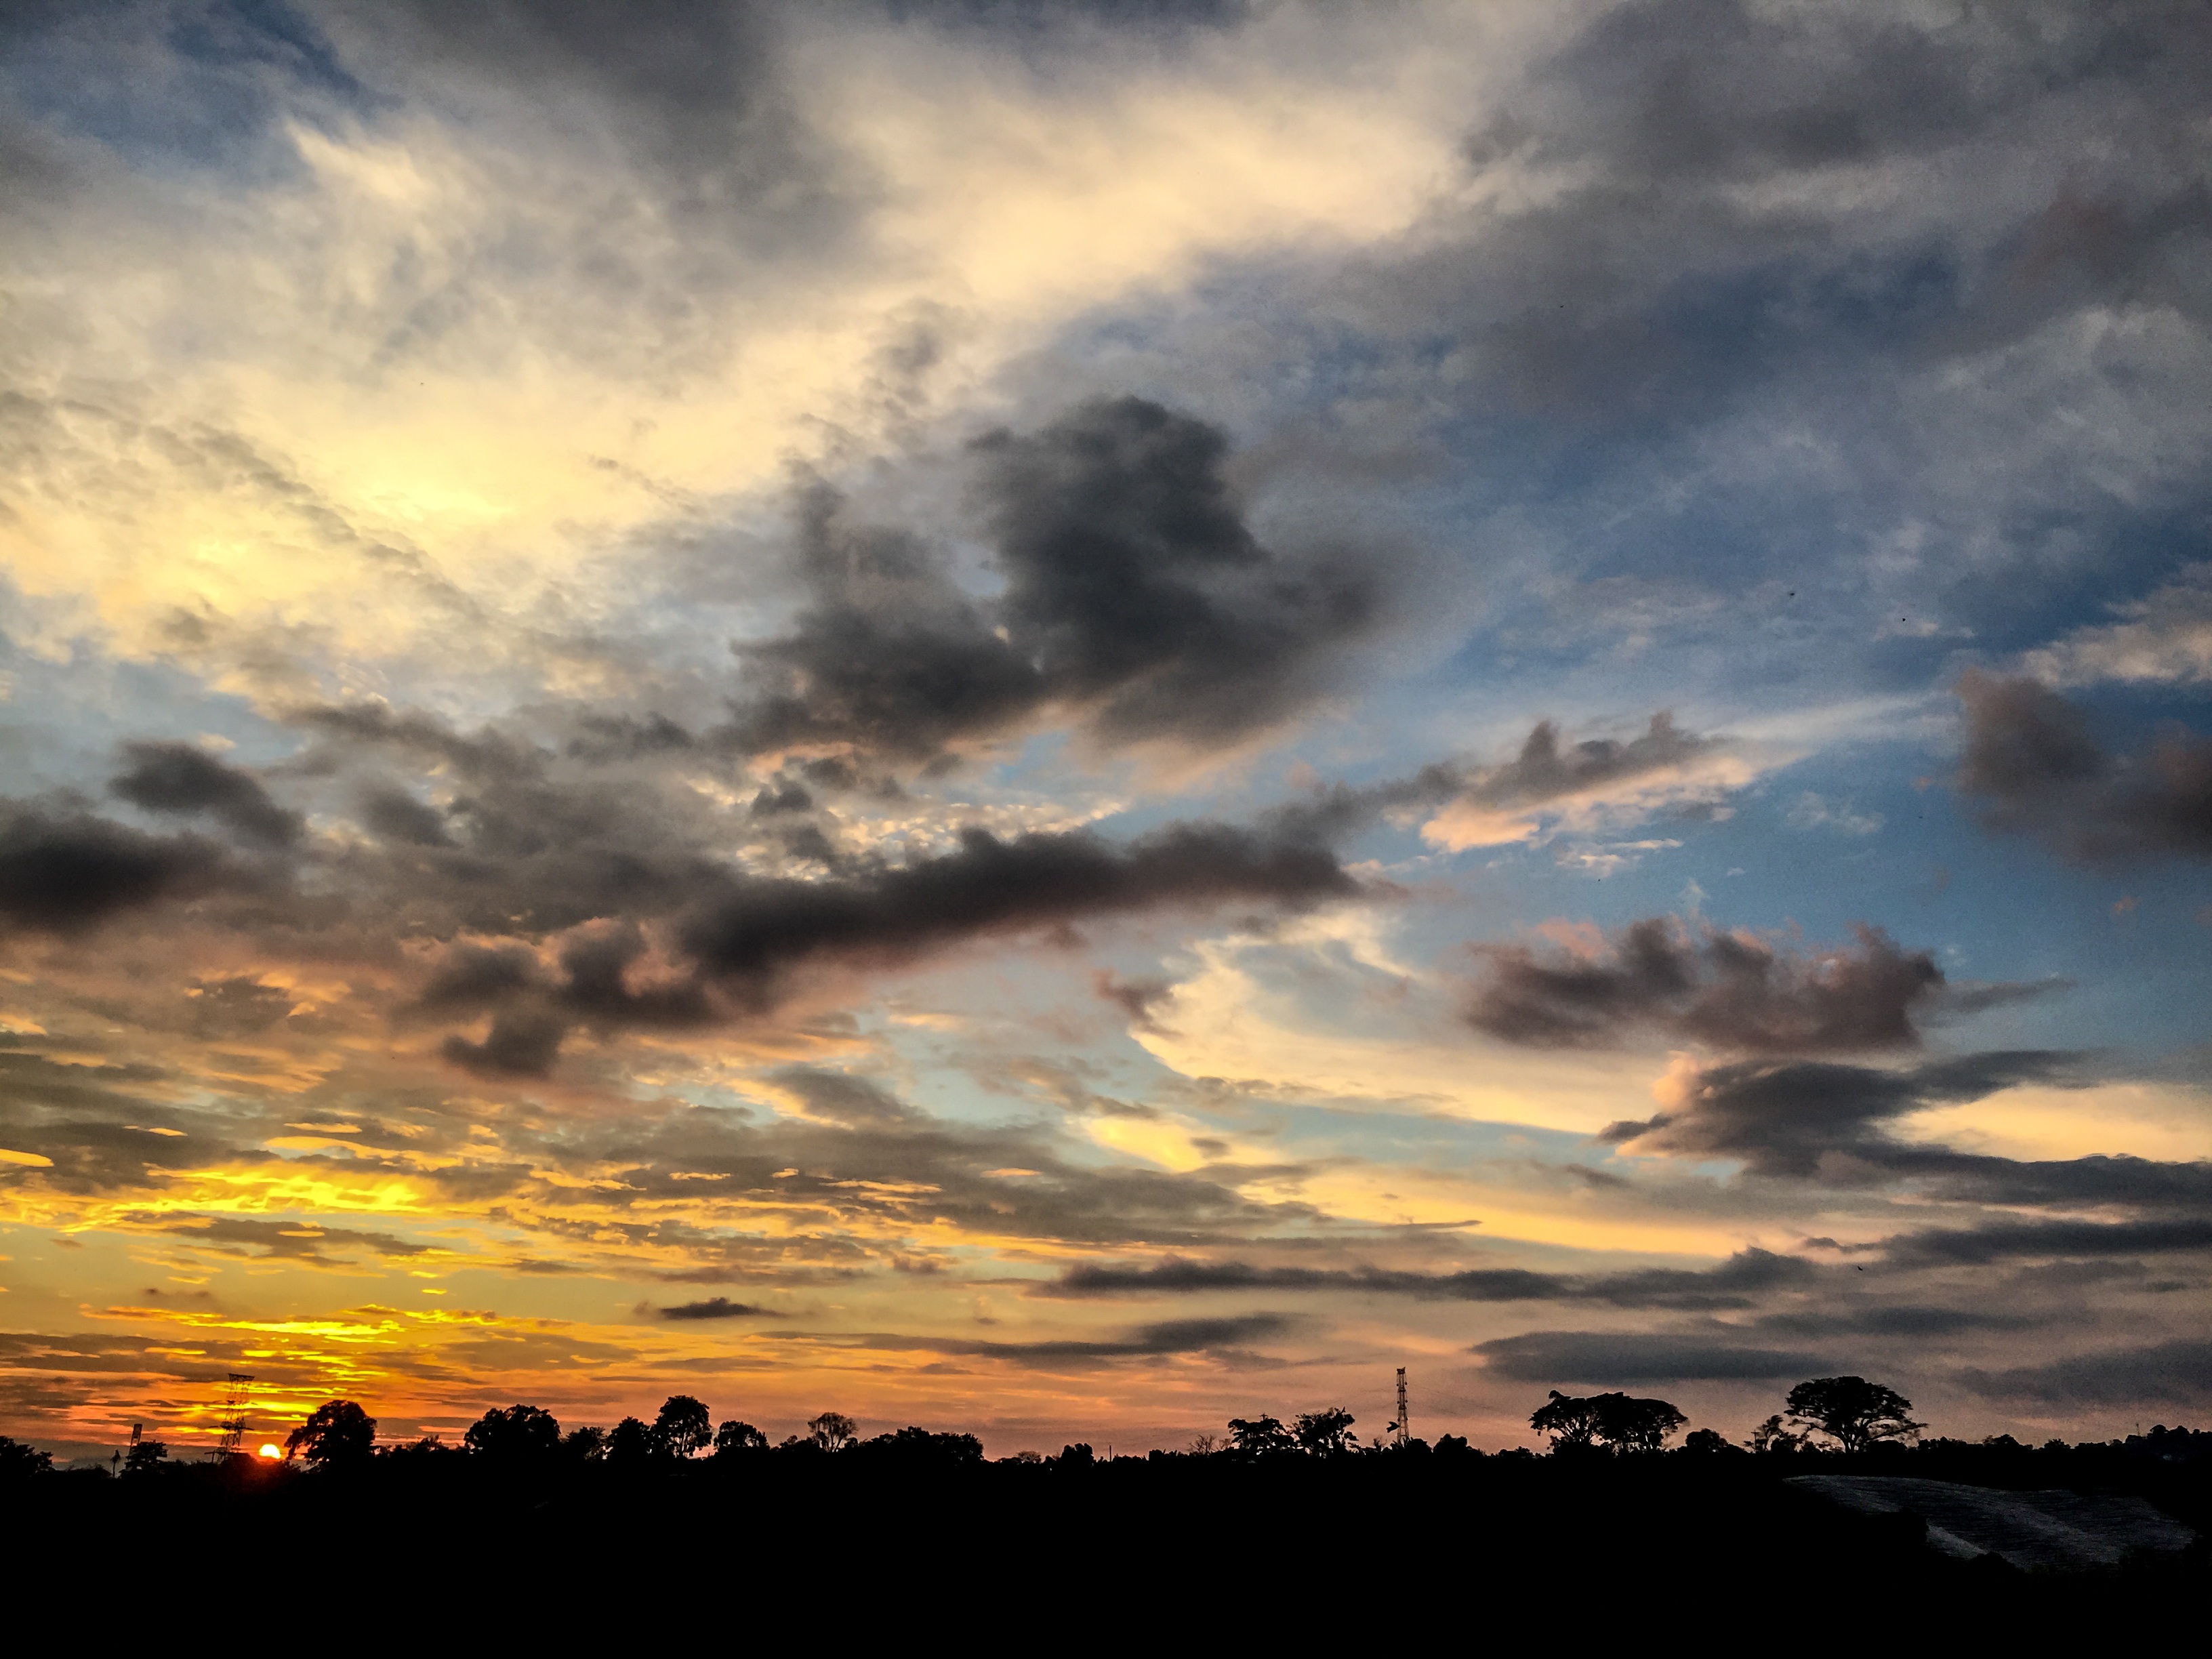
horizon, cloud, sky, sunrise, sunset, sunlight, morning, dawn, atmosphere, dusk, evening, cumulus, afterglow, meteorological phenomenon, red sky at morning